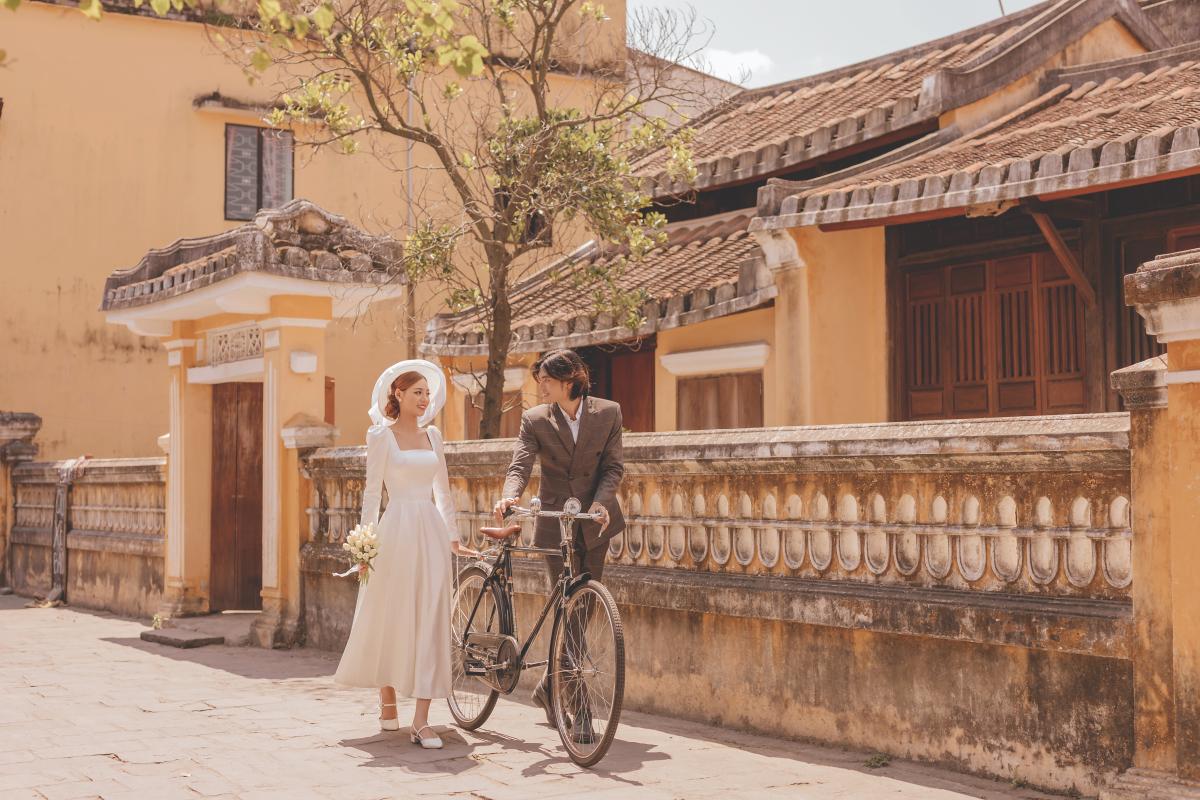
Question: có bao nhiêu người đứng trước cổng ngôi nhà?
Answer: có hai người đứng trước cổng ngôi nhà